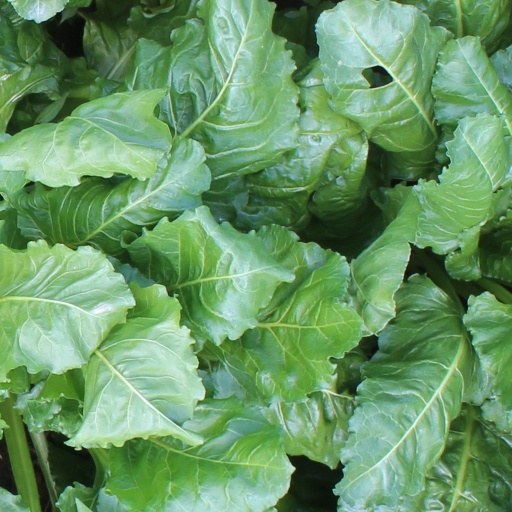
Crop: sugar beet